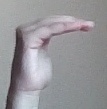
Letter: haa